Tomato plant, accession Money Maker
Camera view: vertical (180 deg); turntable rotation: 30 degrees
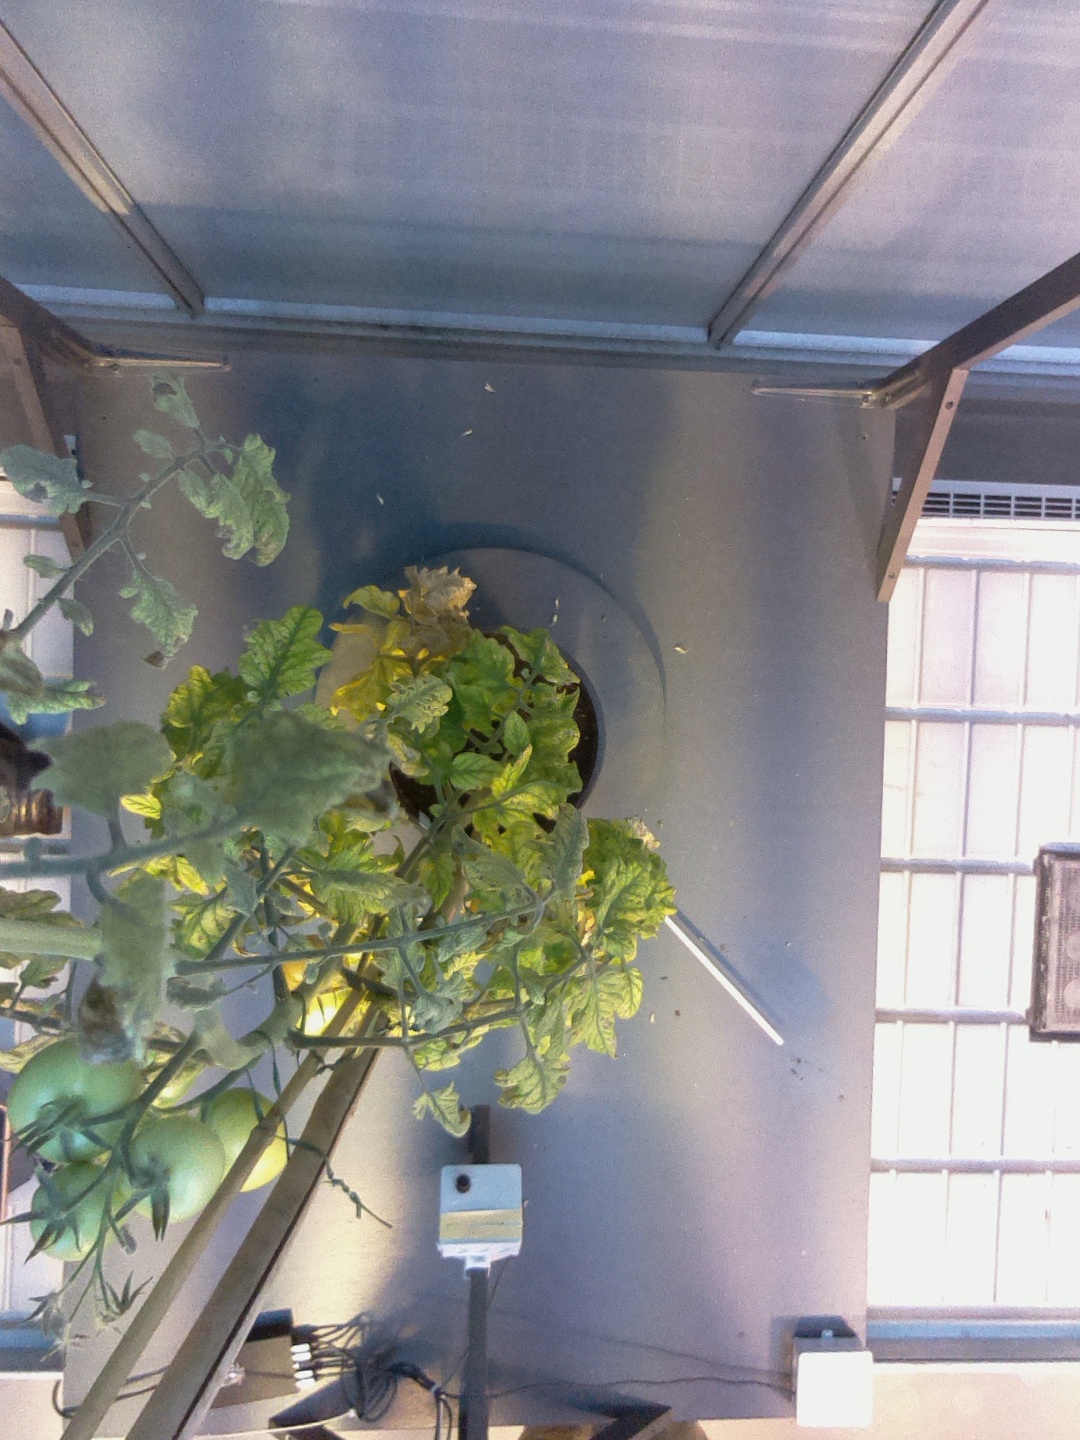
BBCH growth stage 80: fruits start showing typical ripe color (orange -> red)